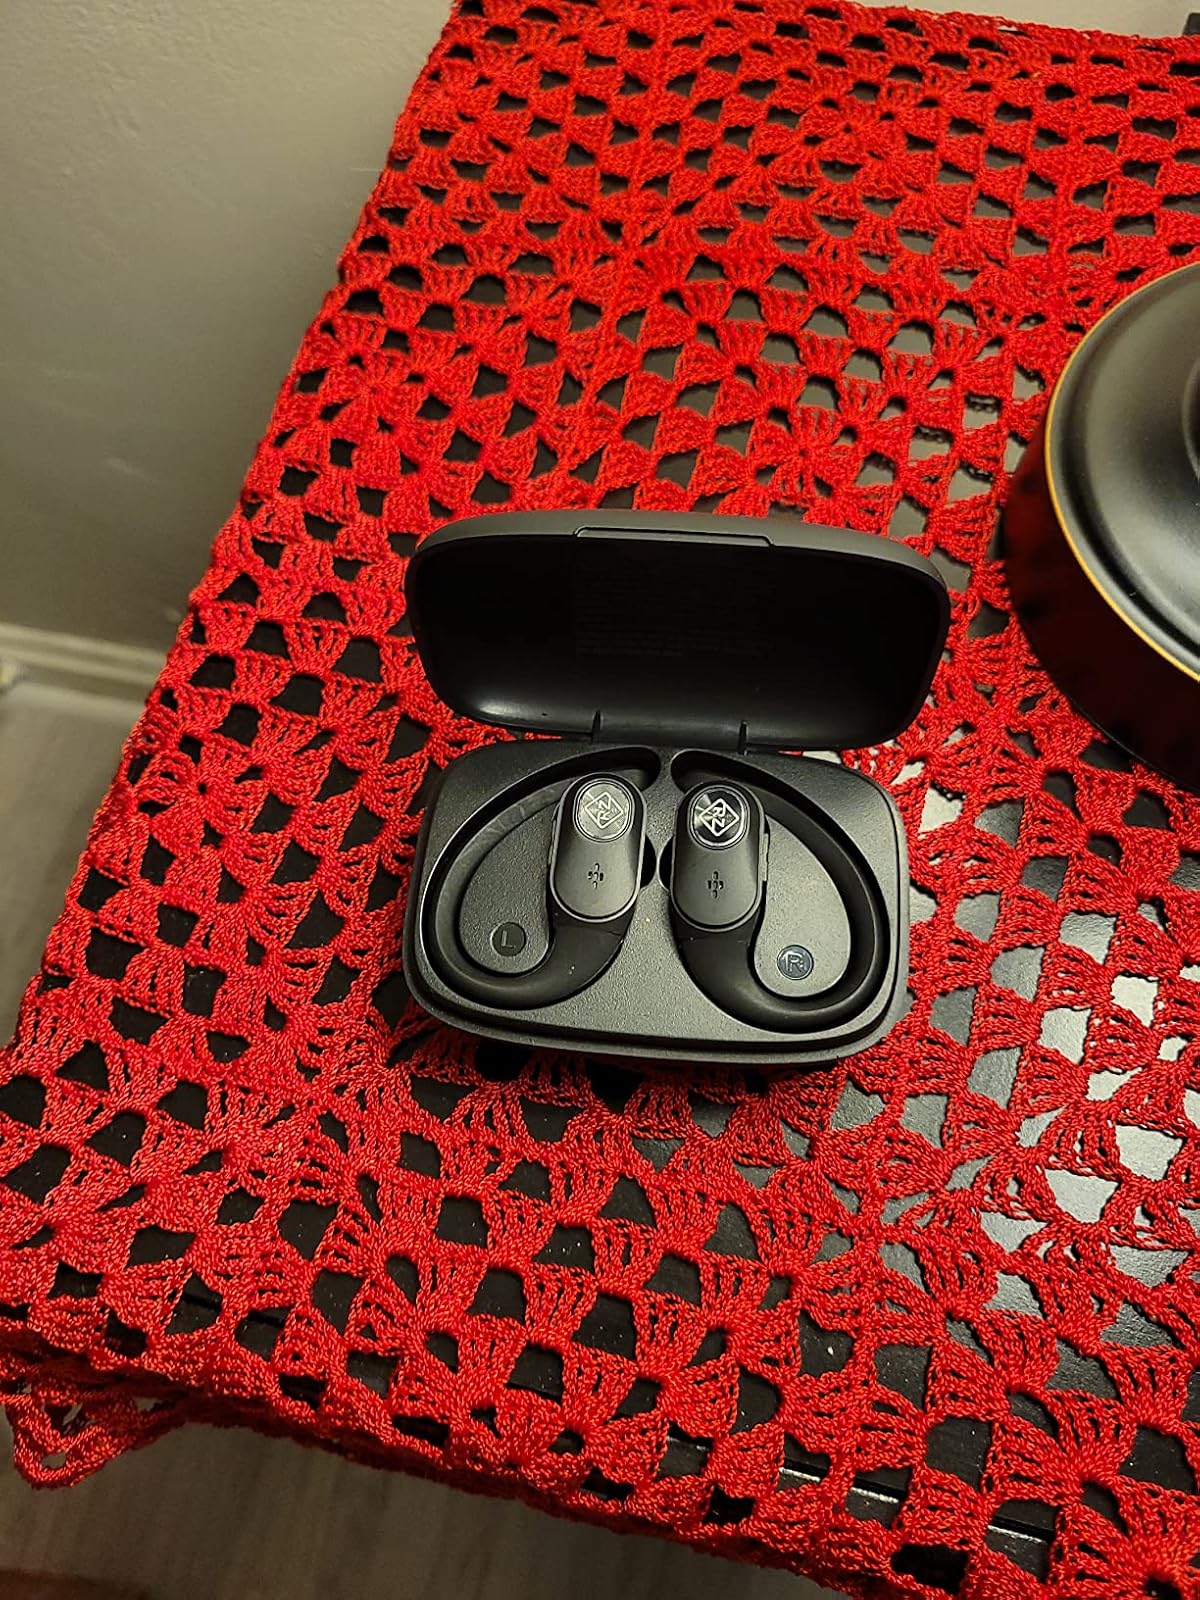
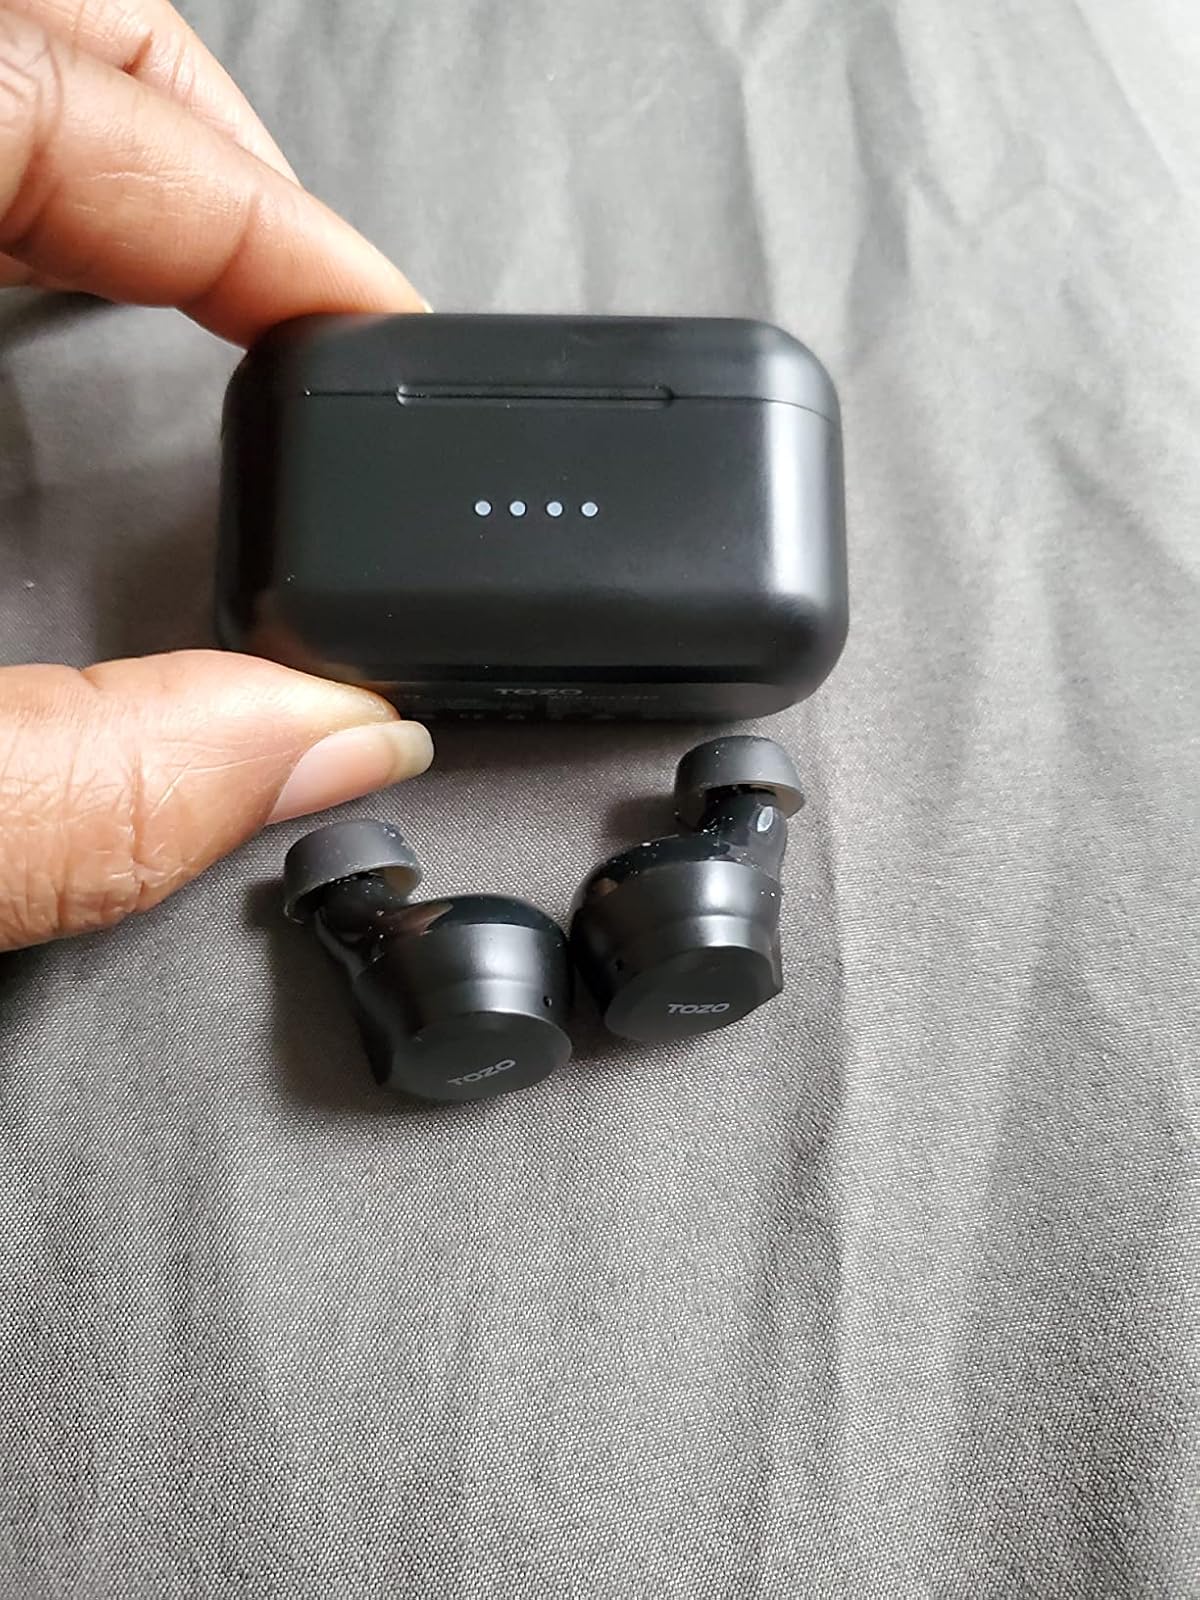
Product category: earbuds
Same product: no